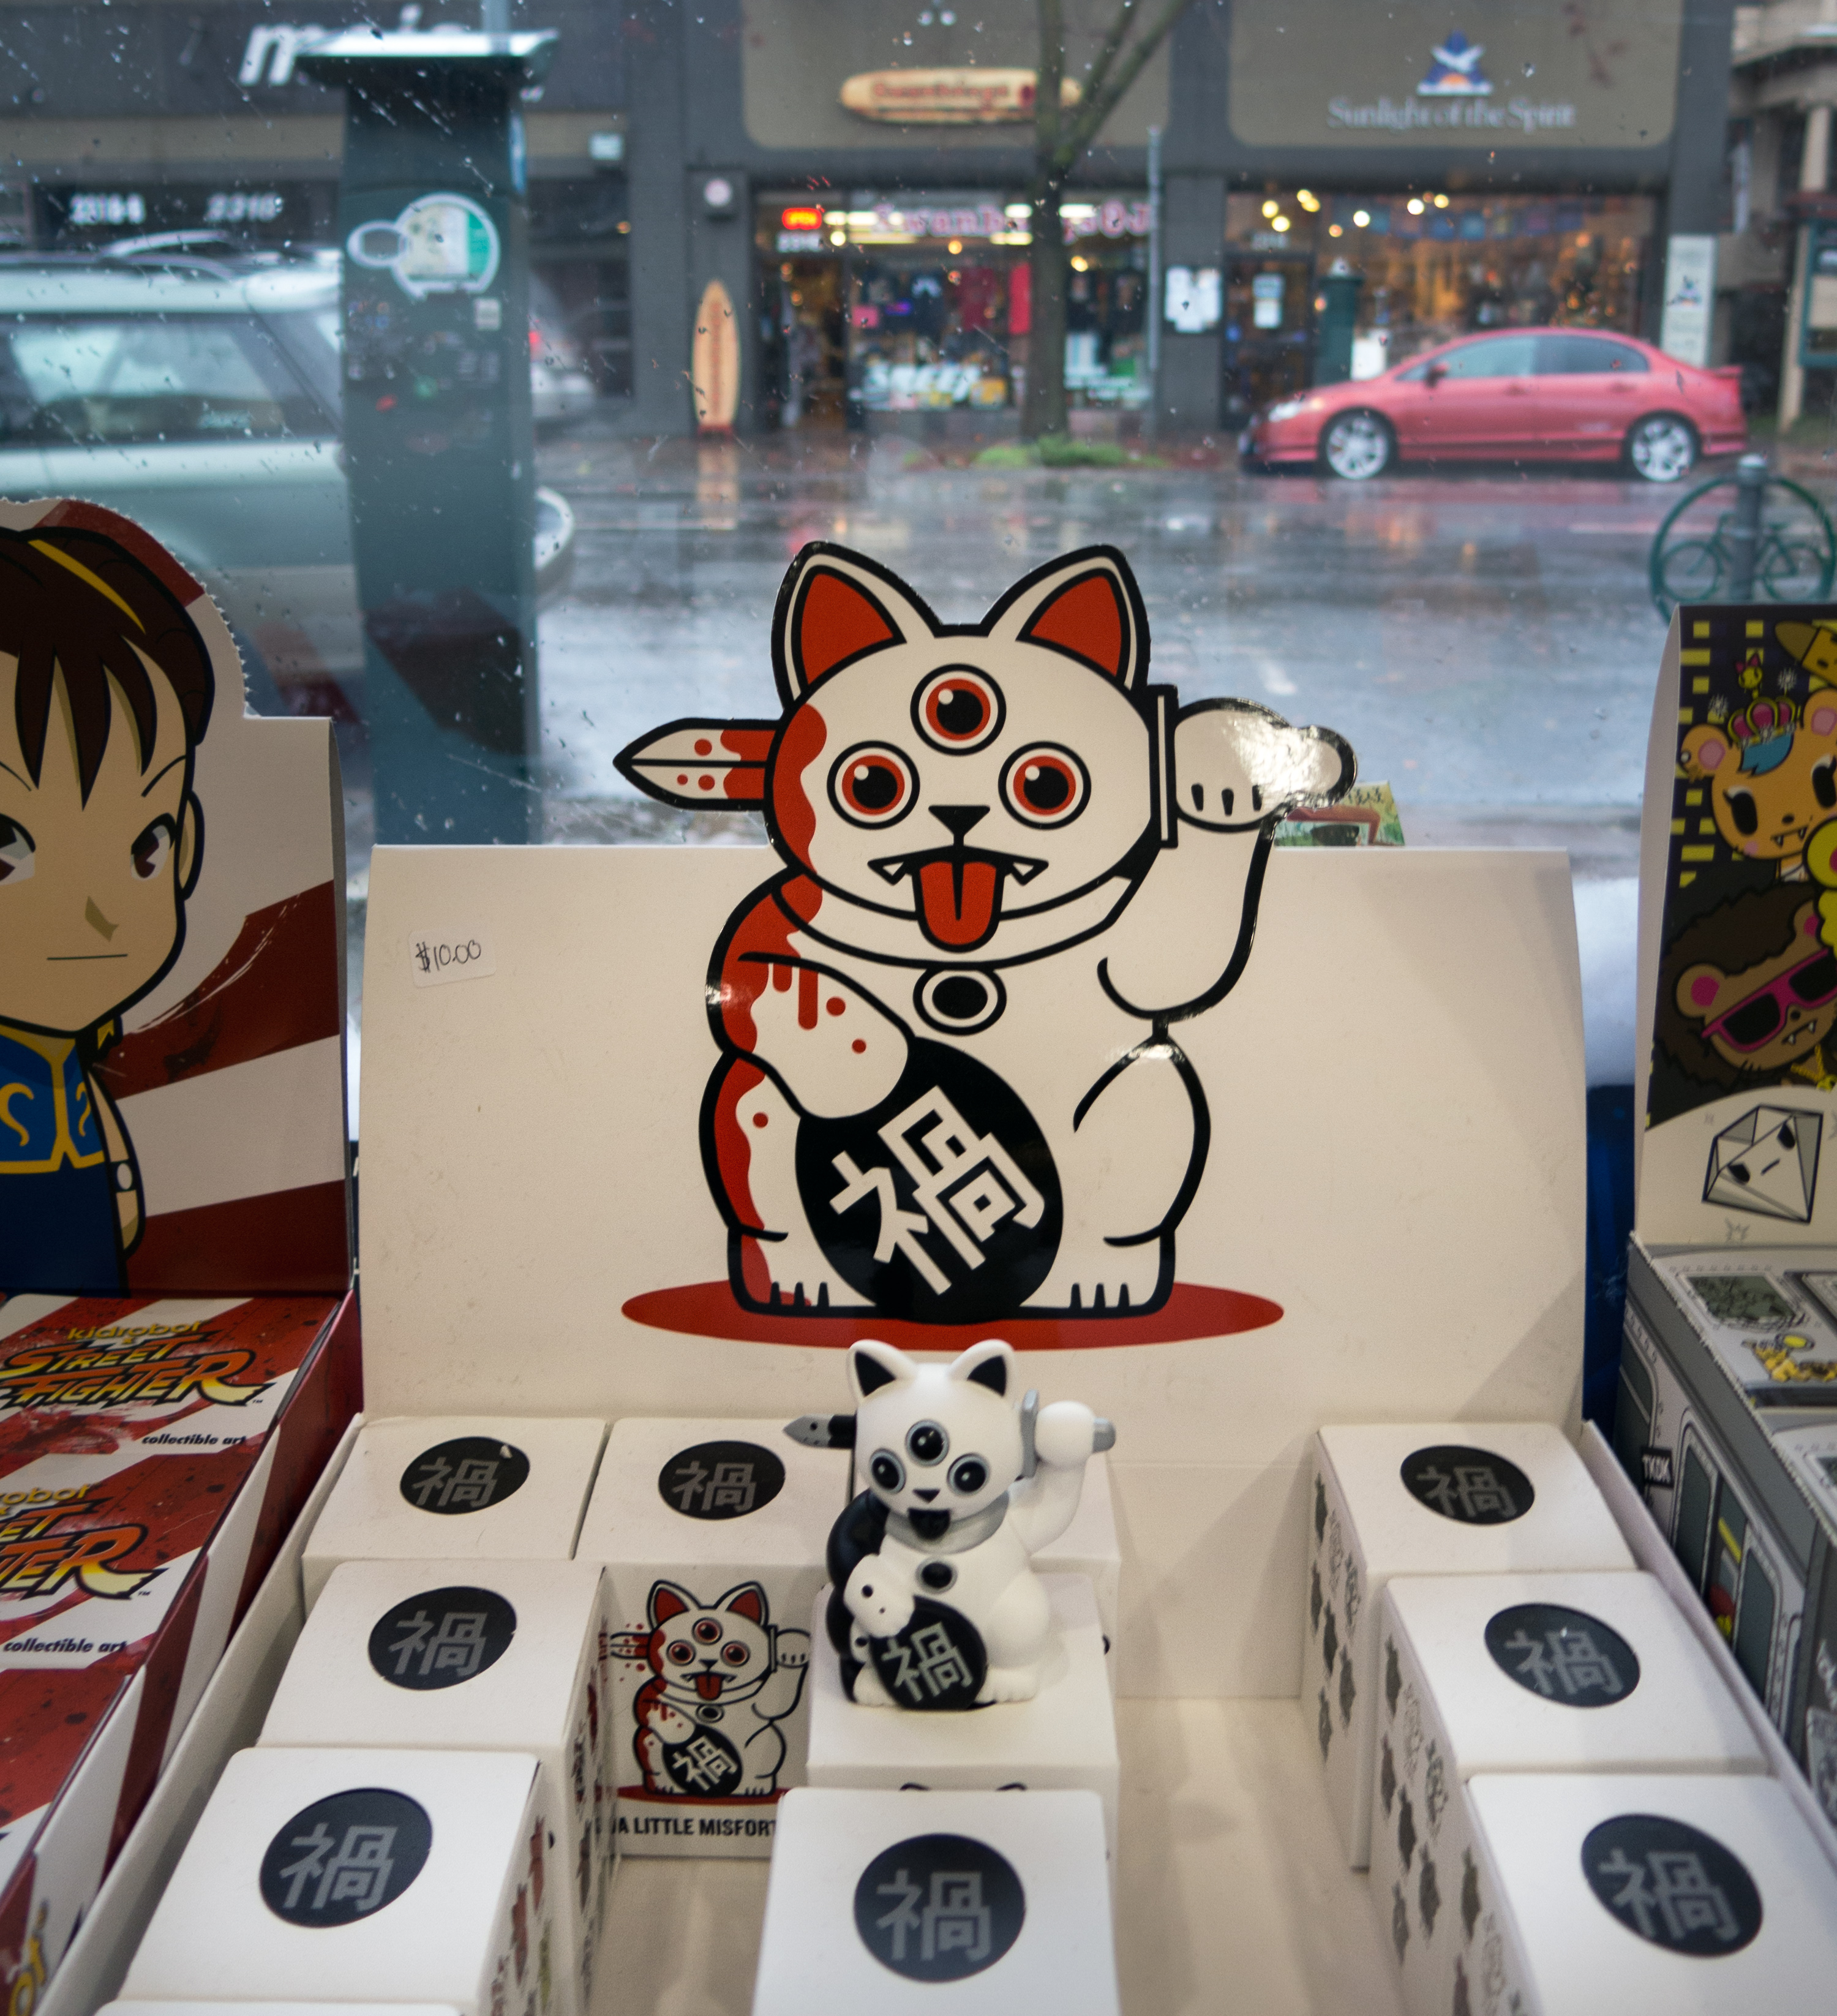
art, games, manekineko, beckoningcat, luckycat, fortunecat, welcomingcat